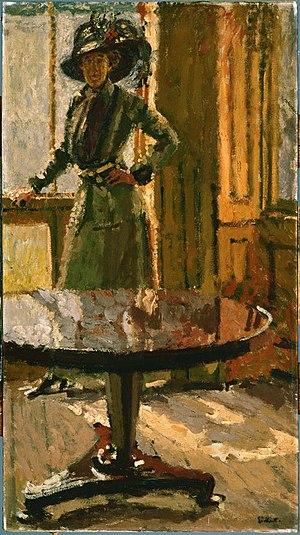
Anna Hope Hudson, généralement connue sous le nom de Nan Hudson est une artiste d'origine américaine qui a vécu et travaillé en France et en Angleterre. Elle était la partenaire de vie d'Ethel Sands.